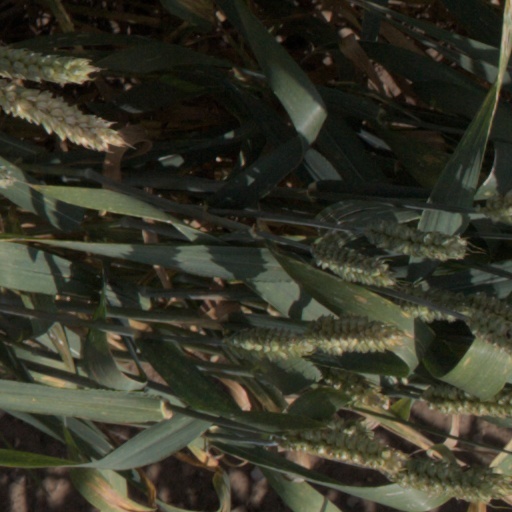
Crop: wheat